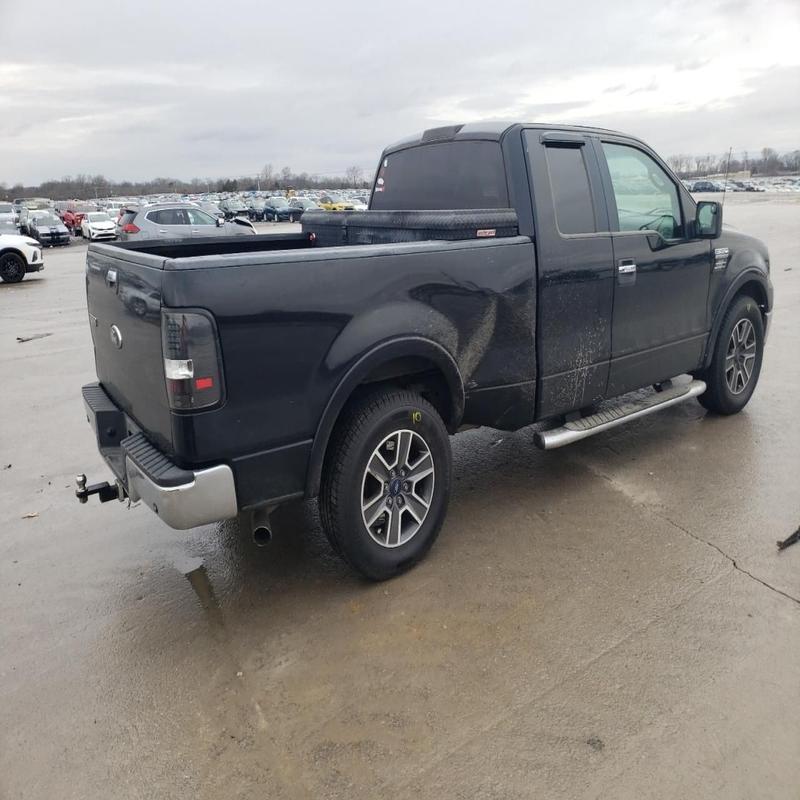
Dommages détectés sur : aile arrière droite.
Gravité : mineur